Fritz Scheel

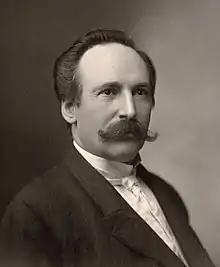
Scheel in the early 1900s

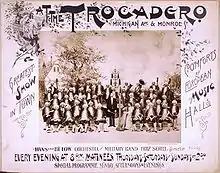

Johann Friedrich Ludwig “Fritz” Scheel (7 November 1852 – 13 March 1907) was a German music conductor and the first musical director of the Philadelphia Orchestra.